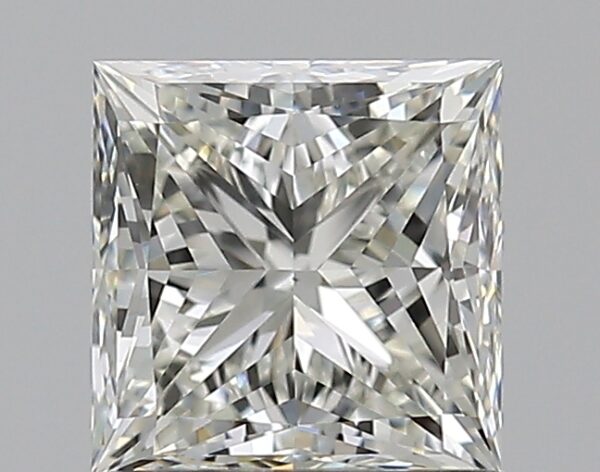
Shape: princess
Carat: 1
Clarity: VS1
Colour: J
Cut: EX
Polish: EX
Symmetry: VG
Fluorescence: N
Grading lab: GIA
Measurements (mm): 5.38 x 5.27 x 3.83